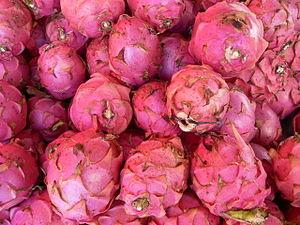
Le fruit du dragon également connu sous le nom espagnol de pitaya ou pithaya ou pitahaya, est le fruit de différentes espèces de cactus hémiépiphytes, et plus particulièrement de celles de l’espèce Hylocereus undatus.